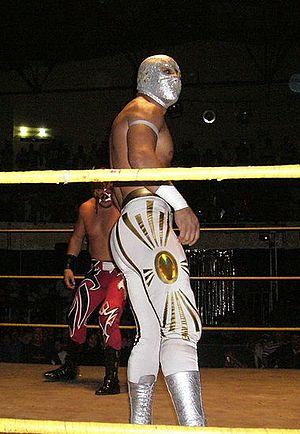
Luis Ignascio Urive Alvirde est un catcheur mexicain. Il est actuellement employé à Consejo Mundial de Lucha Libre et à la Lucha Libre Elite sous le nom de Caristico.